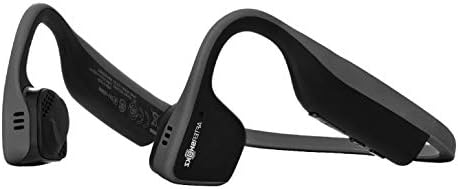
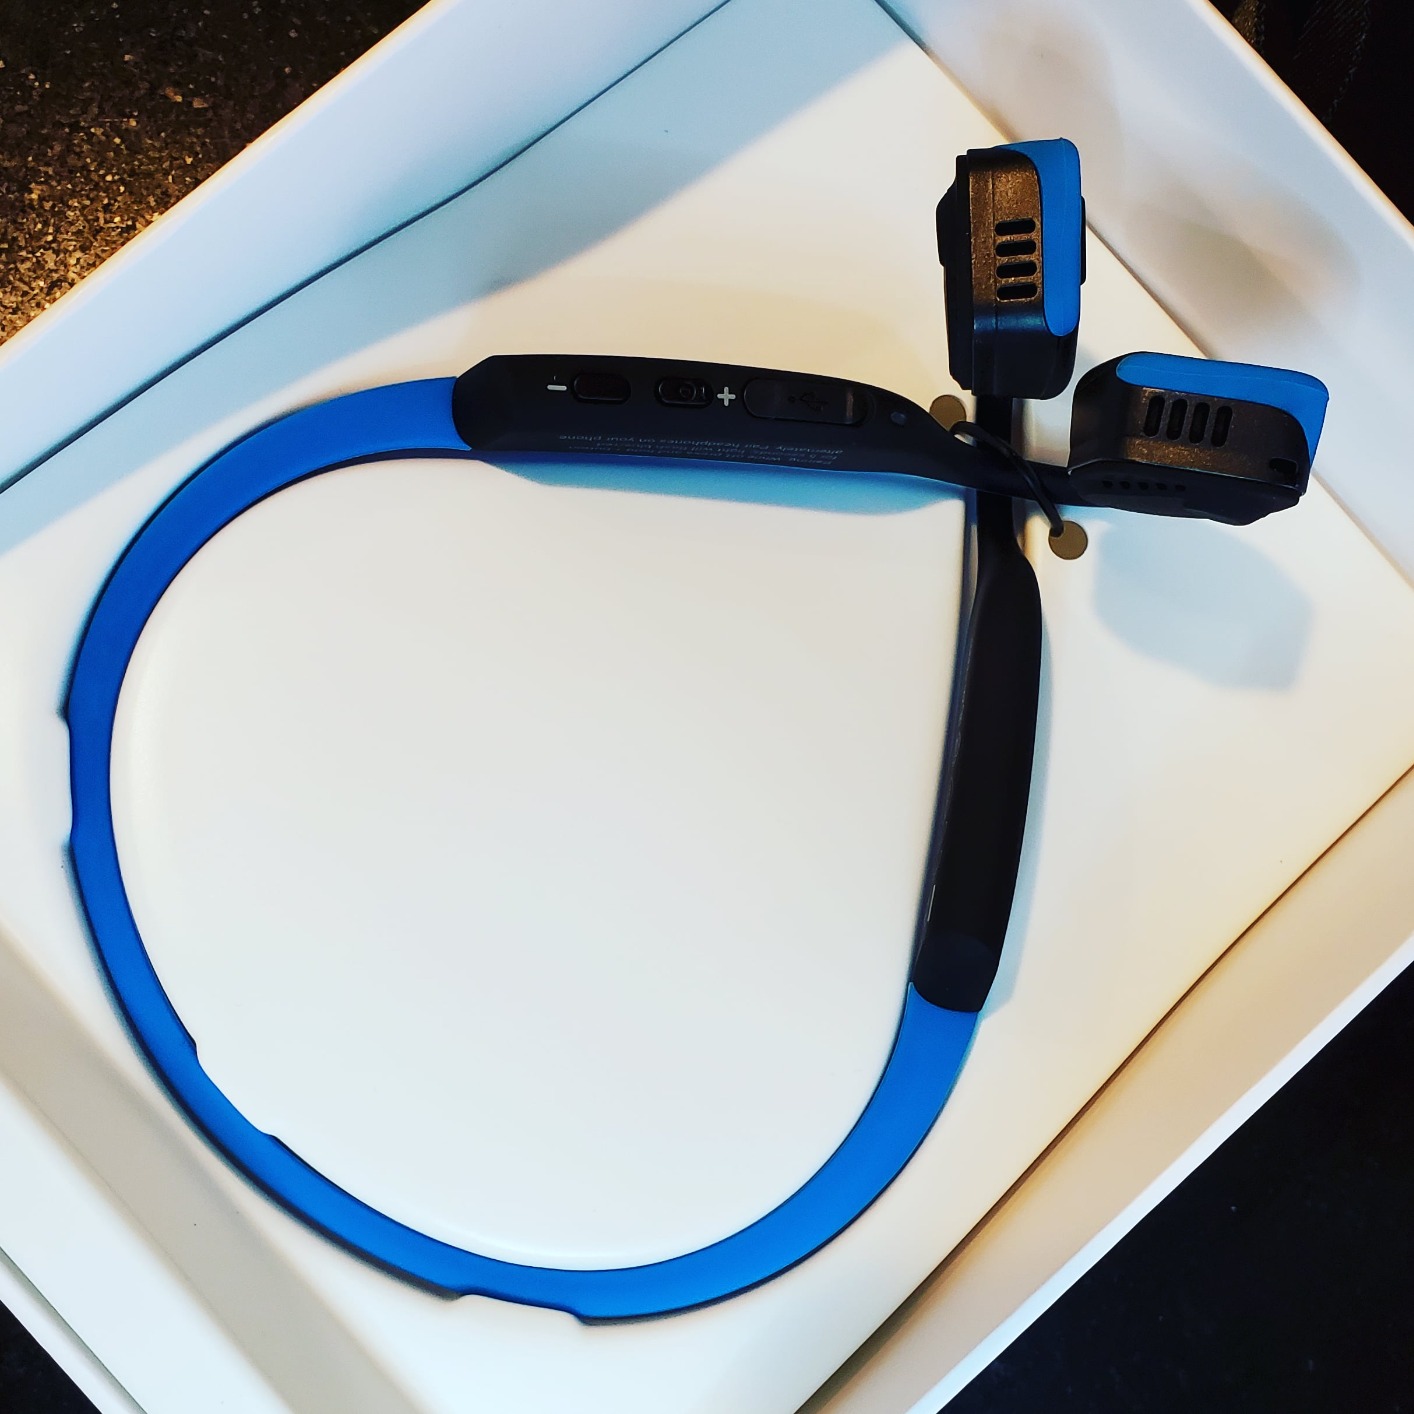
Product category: headphones
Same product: no